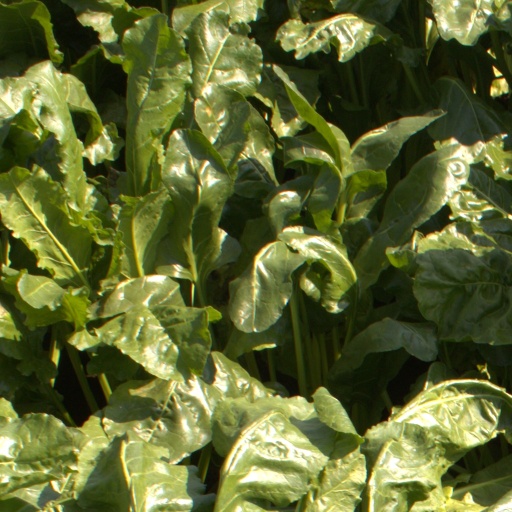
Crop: sugar beet